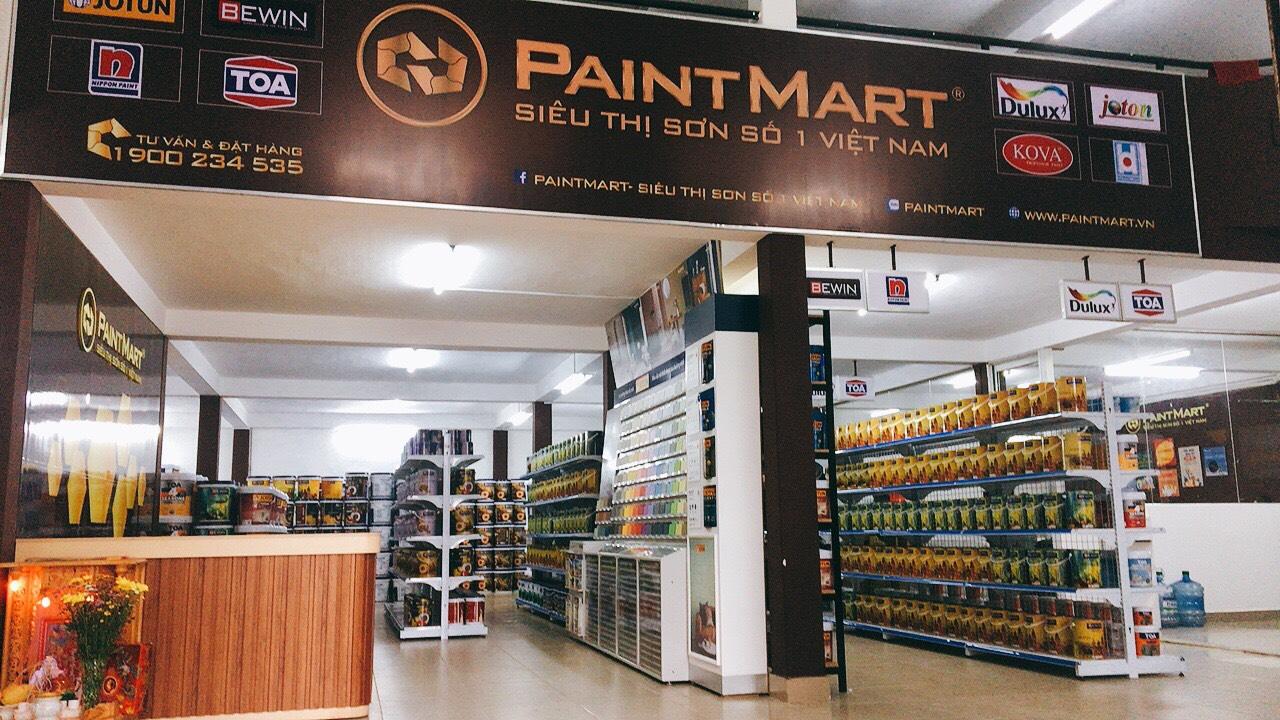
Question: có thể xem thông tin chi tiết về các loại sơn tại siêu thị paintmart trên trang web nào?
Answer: www. paintmart. vn